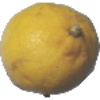
Label: lemon